2001 Dissolution Honours

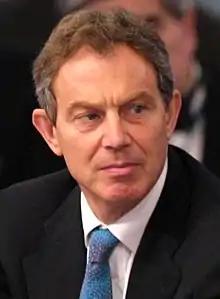
Prime Minister Tony Blair pictured in 2002

The 2001 Dissolution Honours List was gazetted on 2 June 2001 prior to the General Election of the same year by the Prime Minister, Tony Blair.